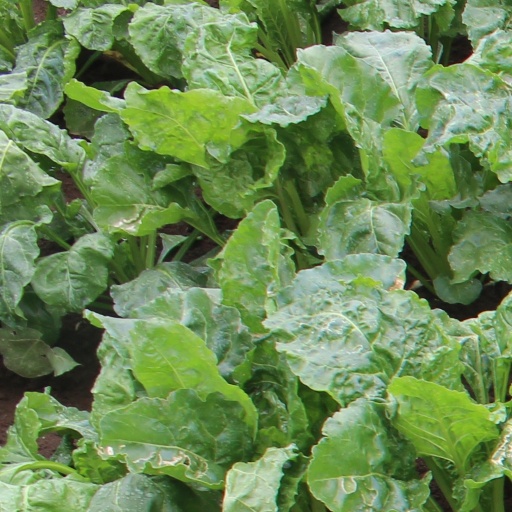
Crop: sugar beet